Wat Phra Dhammakaya

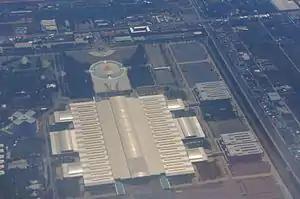
Aerial view of the newer areas of the temple

Scott has argued that criticism against Wat Phra Dhammakaya, its fundraising practices and teachings on merit-making, partly reflect historical changes in Thai society with regard to wealth and merit-making. The relation between giving and wealth is ubiquitous in vernacular Pāli literature, and many stories of exemplary donors exist, such as the stories of the bankers Anāthapiṇḍika and Jōtika. The association of wealth with merits done has deeply affected many Buddhist countries. At the turn of the twentieth century, however, perspectives of merit-making had changed in traditional Buddhist societies, as merit-making became associated with capitalism and consumerism, which had been rising in South and Southeast Asia. In the early 1990s, there was a royalist revival in Thailand, and Thai Buddhism became associated with the traditional village life and a sole rejection of material wealth, as reflected in King Bhumibol's sufficiency economy philosophy. Also, in some Buddhist countries, such as Thailand, there is a tendency among teachers and practitioners to dismiss and even revile merit-making in favor of other Buddhist teachings about detachment and attaining Niṛvāna, for which Buddhist Studies scholar Lance Cousins has coined the term "ultimatism".